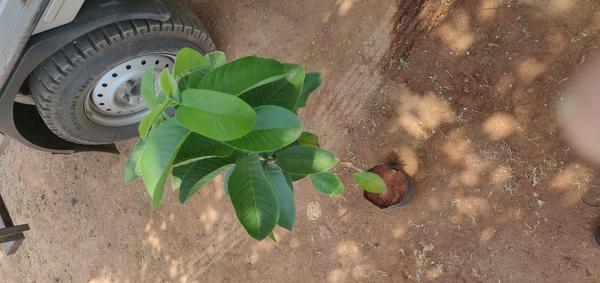
Plant: Gauva